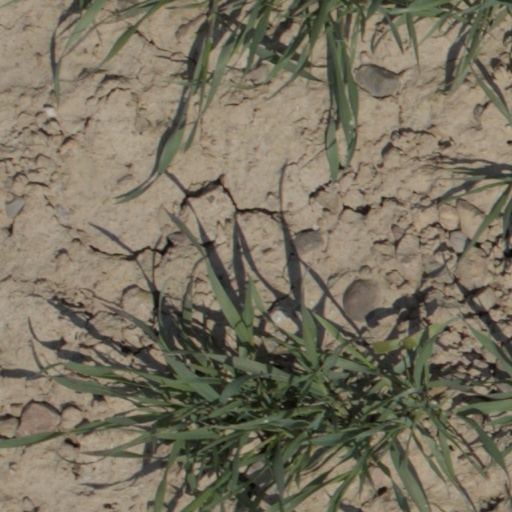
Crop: wheat